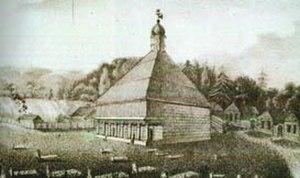
Les Tatars sont une minorité en Lituanie où leur communauté représente environ 5 000 personnes, en Estonie et en Lettonie. La voivodie de Podlachie, en Pologne, comprend également quelques villages tatars.